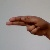
The image shows a hand gesture representing the letter 'H' in Indian Sign Language.